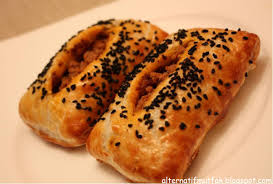
Yemek: borek